Uganda Army (1971–1980)

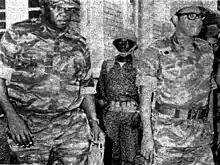
Idi Amin (left), dressed in military fatigues, visiting Zairean dictator Mobutu Sese Seko in 1977

Several "disturbances" took place at various army barracks in the next months, as soldiers mutinied or were purged. One major revolt took place in August, as a clique of officers attempted to forcibly restore a civilian government. In September 1978, Amin announced that he had recruited an additional 10,000 foreigners for the military, causing further discontent among the other troops of the Uganda Army. According to a Ugandan soldier interviewed by the "Drum" magazine, a significant number of these new recruits were actually Ugandans, many of them children, who had been forcibly conscripted. Researcher Aiden Southall argued that by this point Ugandan soldiers had been increasingly substituted by "Sudanese and Zairois guerrillas and mercenaries", while Paul Nugent said that this development "amounted to the disappearance of a national army in the conventional sense of the term." On 27 October, members of the military's southern and western commands allegedly met at Kabamba and drafted a 12‐point petition to Amin, demanding the end of corruption, factionalism, and favoritism of Nubian troops; the curtailing of the State Research Bureau's powers; the reinstatement of Adrisi and Lumago; the enforcement of religious tolerance; and an end of the alliance with various Arab powers.